John H. Klippart

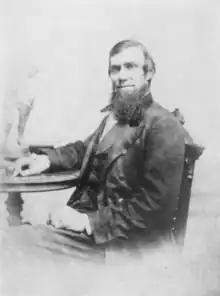

John Hancock Klippart (1823–1878) was an American agriculturist and expert on wheat farming.